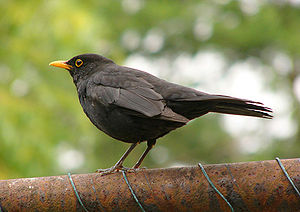
Al shouf ceder naturreservat / Biodiversitet
Al shouf ceder naturreservatet er et naturreservat i Libanons Shoufdistrikt. Skoven ligger på Baroukbjergets skråninger og dækker et areal på 550 km², dvs. næsten 5,3% af Libanons territorium.